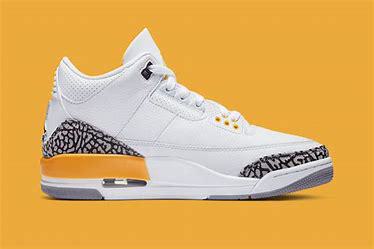
Brand: Jordan
Model: 3 Retro